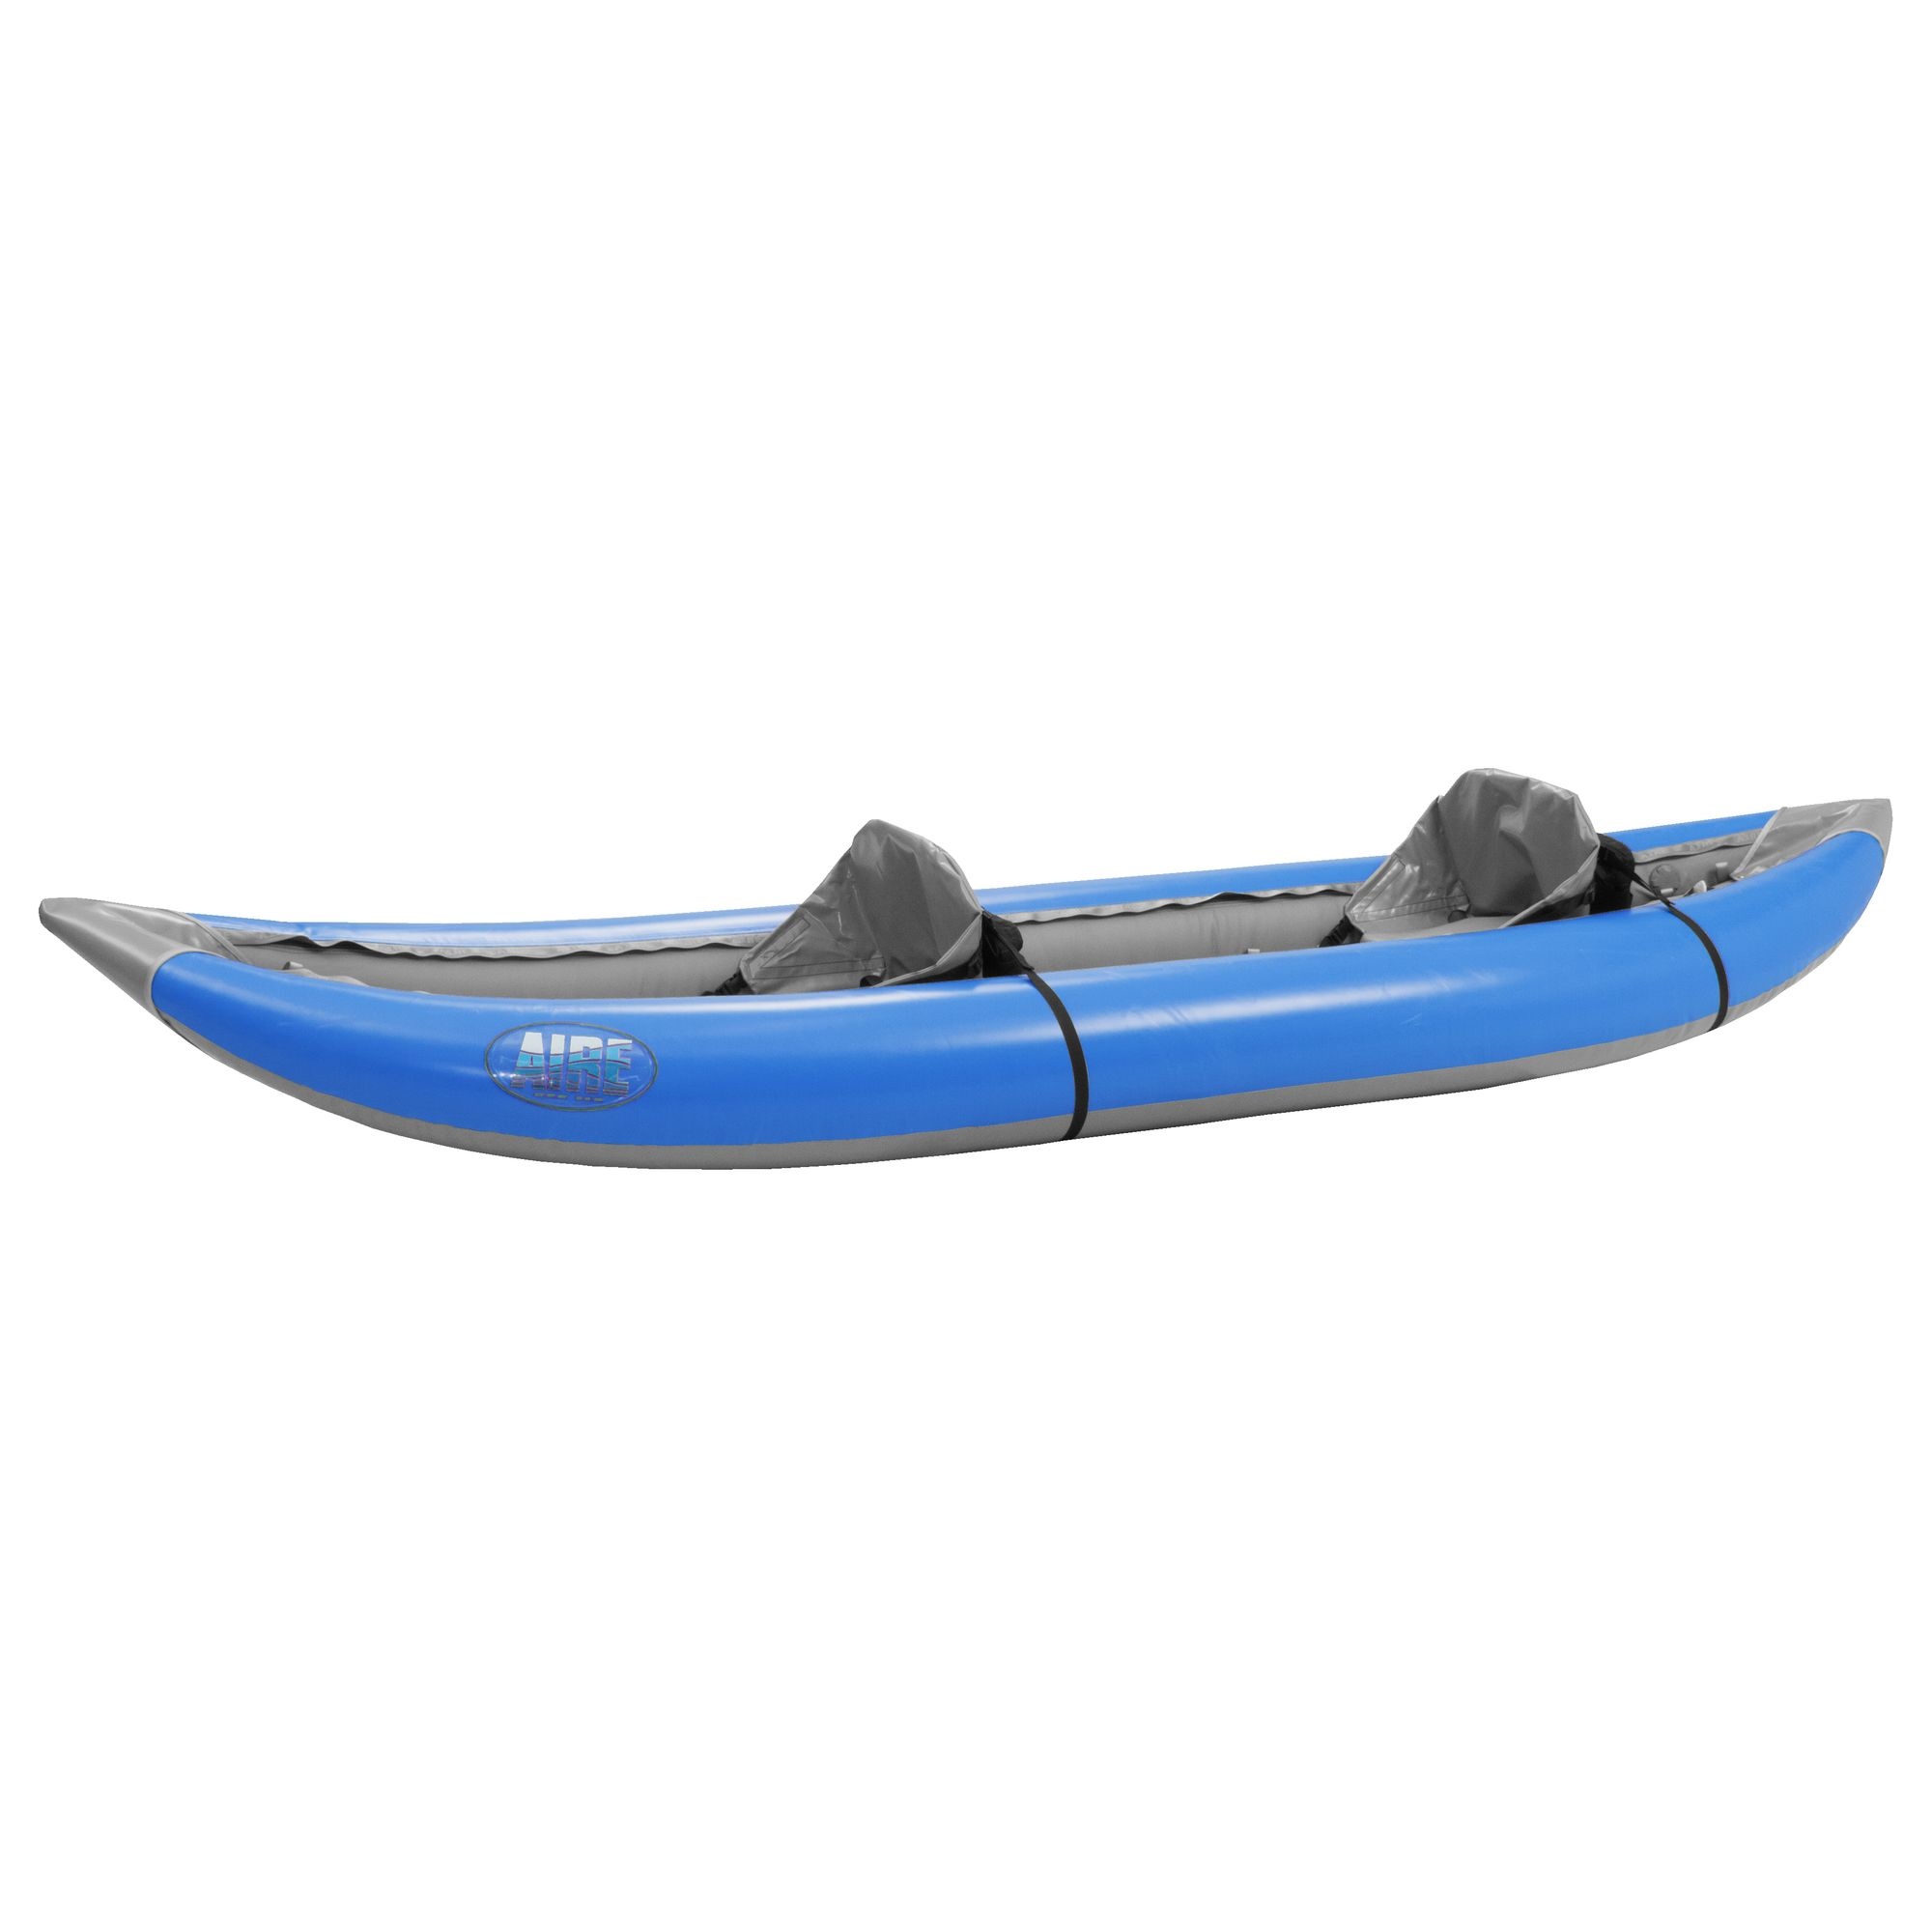
Aire Lynx II Inflatable Kayak
This all-around tandem river runner rides up and over waves, plows through holes, and charges through eddy lines. The Lynx II has a proven sleek design with incredible stability and control. This all-around tandem river runner rides up and over waves, plows through holes, and charges through eddy lines. The lower profile side tubes (11.5") and flat hull design makes it easy for two people to maneuver around in a technical rapid. The Lynx II can also be paddled solo for extra cargo room on extended overnight river trips. Camping and other river gear lash down to 17 sets of cargo loops located in between the floor and side tubes. The comfortable cheetah chairs provide excellent back support and come with a cargo pocket in the back for packing water, snacks, or extra layers. Key Features: Favorite rivers: Any river you and your paddling partner are comfortable kayaking. Ideal for: Adventurous day outings or packing in gear for overnight river trips. Bow and stern D-rings. Bow and stern handles. 17 sets of cargo loops. 2 low profile grab handles installed between the tube and bottom of the floor to easily flip the kayak upright if it becomes capsized. Self-bailing double mesh drain holes to keep debris out of the floor pocket. Comes With: Kayak 2 Cheetah chairs Full repair kit Owner's manual Length 12 '6" Width 39" Weight 43 lbs. Tube Diameter 11.5" Bow Rise 16" Stern Rise 13.5" 2" Waterline 91" Valve Type Leafield Base Fabric Denier 1100 Material Weight, Oz. per Sq. Yard 24/27 oz. AIREcell Material Urethane Number of Chambers 3 Number of Handles 2 Self Bailing Yes Load Capacity 475 lbs. Warranty AIRE 10 Year No Fault Warranty
Brand: Aire
Category: Sporting Goods > Outdoor Recreation > Boating & Water Sports > Boating & Rafting > Kayaks